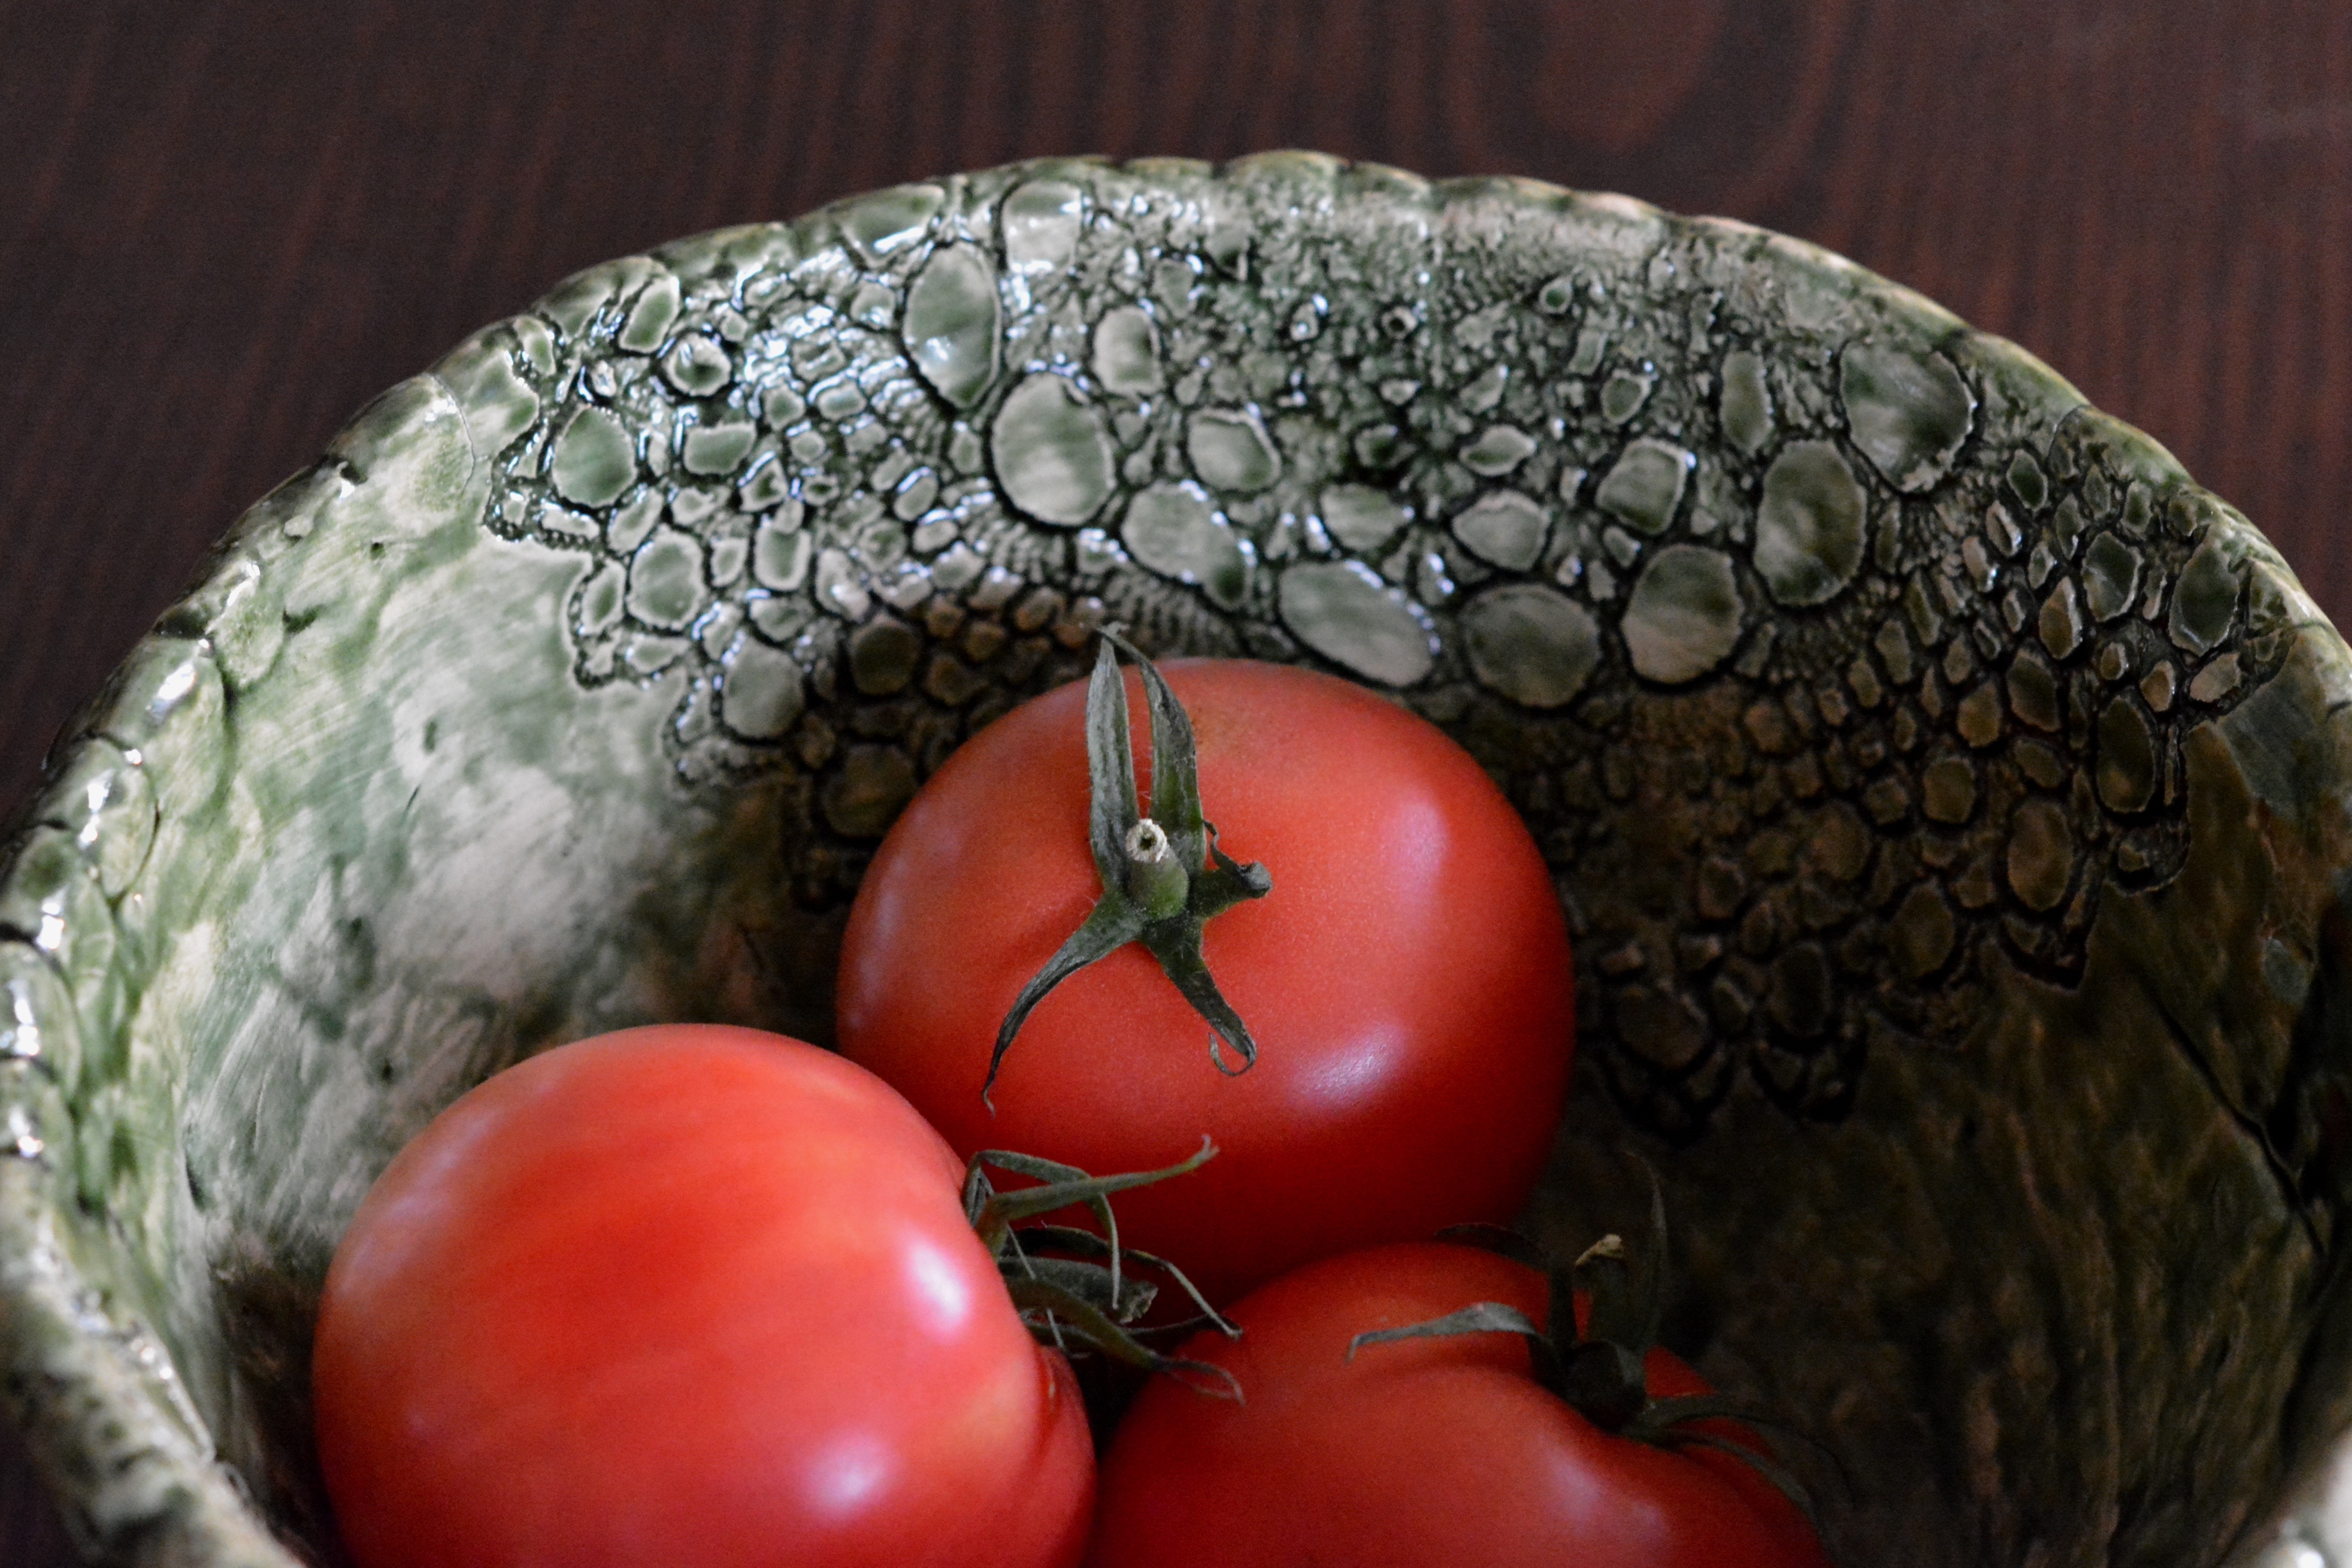
plant, fruit, bowl, food, red, produce, vegetable, ceramic, kitchen, tomato, eating, organ, ceramics, macro photography, flowering plant, the bowl, land plant, potato and tomato genus